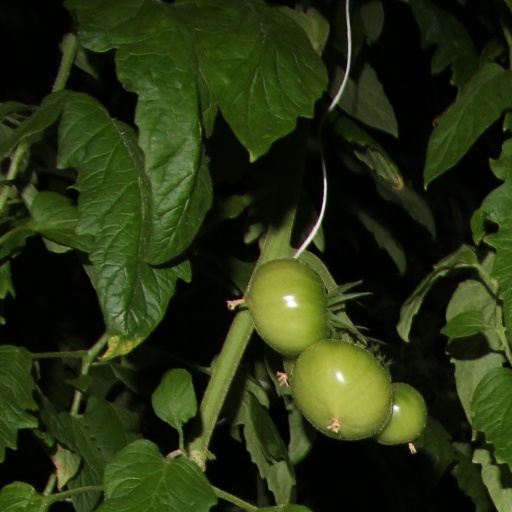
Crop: tomato